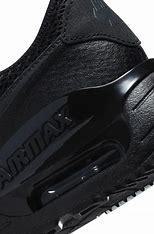
Brand: Nike
Model: Air Max Systm